Operation Clipper

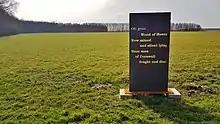
Duke of Cornwall's Light Infantry memorial in the Rischden - Tripsrath - Hoven area

The capture of Geilenkirchen opened a supply route to Tripsrath. German artillery heavily bombarded Tripsrath for the next four days, but, sheltering in basements, the British infantry suffered few losses. On the other hand, German defenders of the neighbouring hamlet of Bauchem were subdued by a ferociously effective and uniquely concentrated four-hour artillery bombardment on the 20th, and advancing infantry occupied it with no effective resistance.